Controlled-access highway

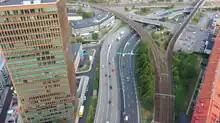
The west coast motorway E6/E20 in central Gothenburg, Sweden

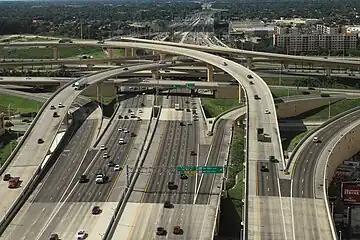
Highway interchange between the Dolphin Expressway and Palmetto Expressway (Dolphin–Palmetto Interchange) in Greater Miami, Florida, United States

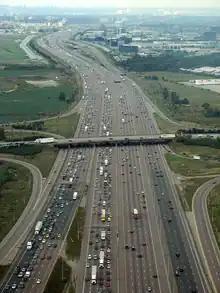
Highway 401 in Southern Ontario, Canada. An example of a collector-express freeway design, the route features four carriageways through Toronto.

There are several international standards that give some definitions of words such as motorways, but there is no formal definition of the English language words such as "freeway", "motorway", and "expressway", or of the equivalent words in other languages such as , , , , that are accepted worldwide—in most cases these words are defined by local statute or design standards or regional international treaties. Descriptions that are widely used include: